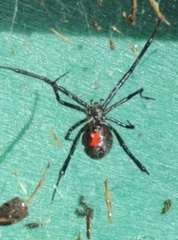
Species: Lactrodectus_hesperus